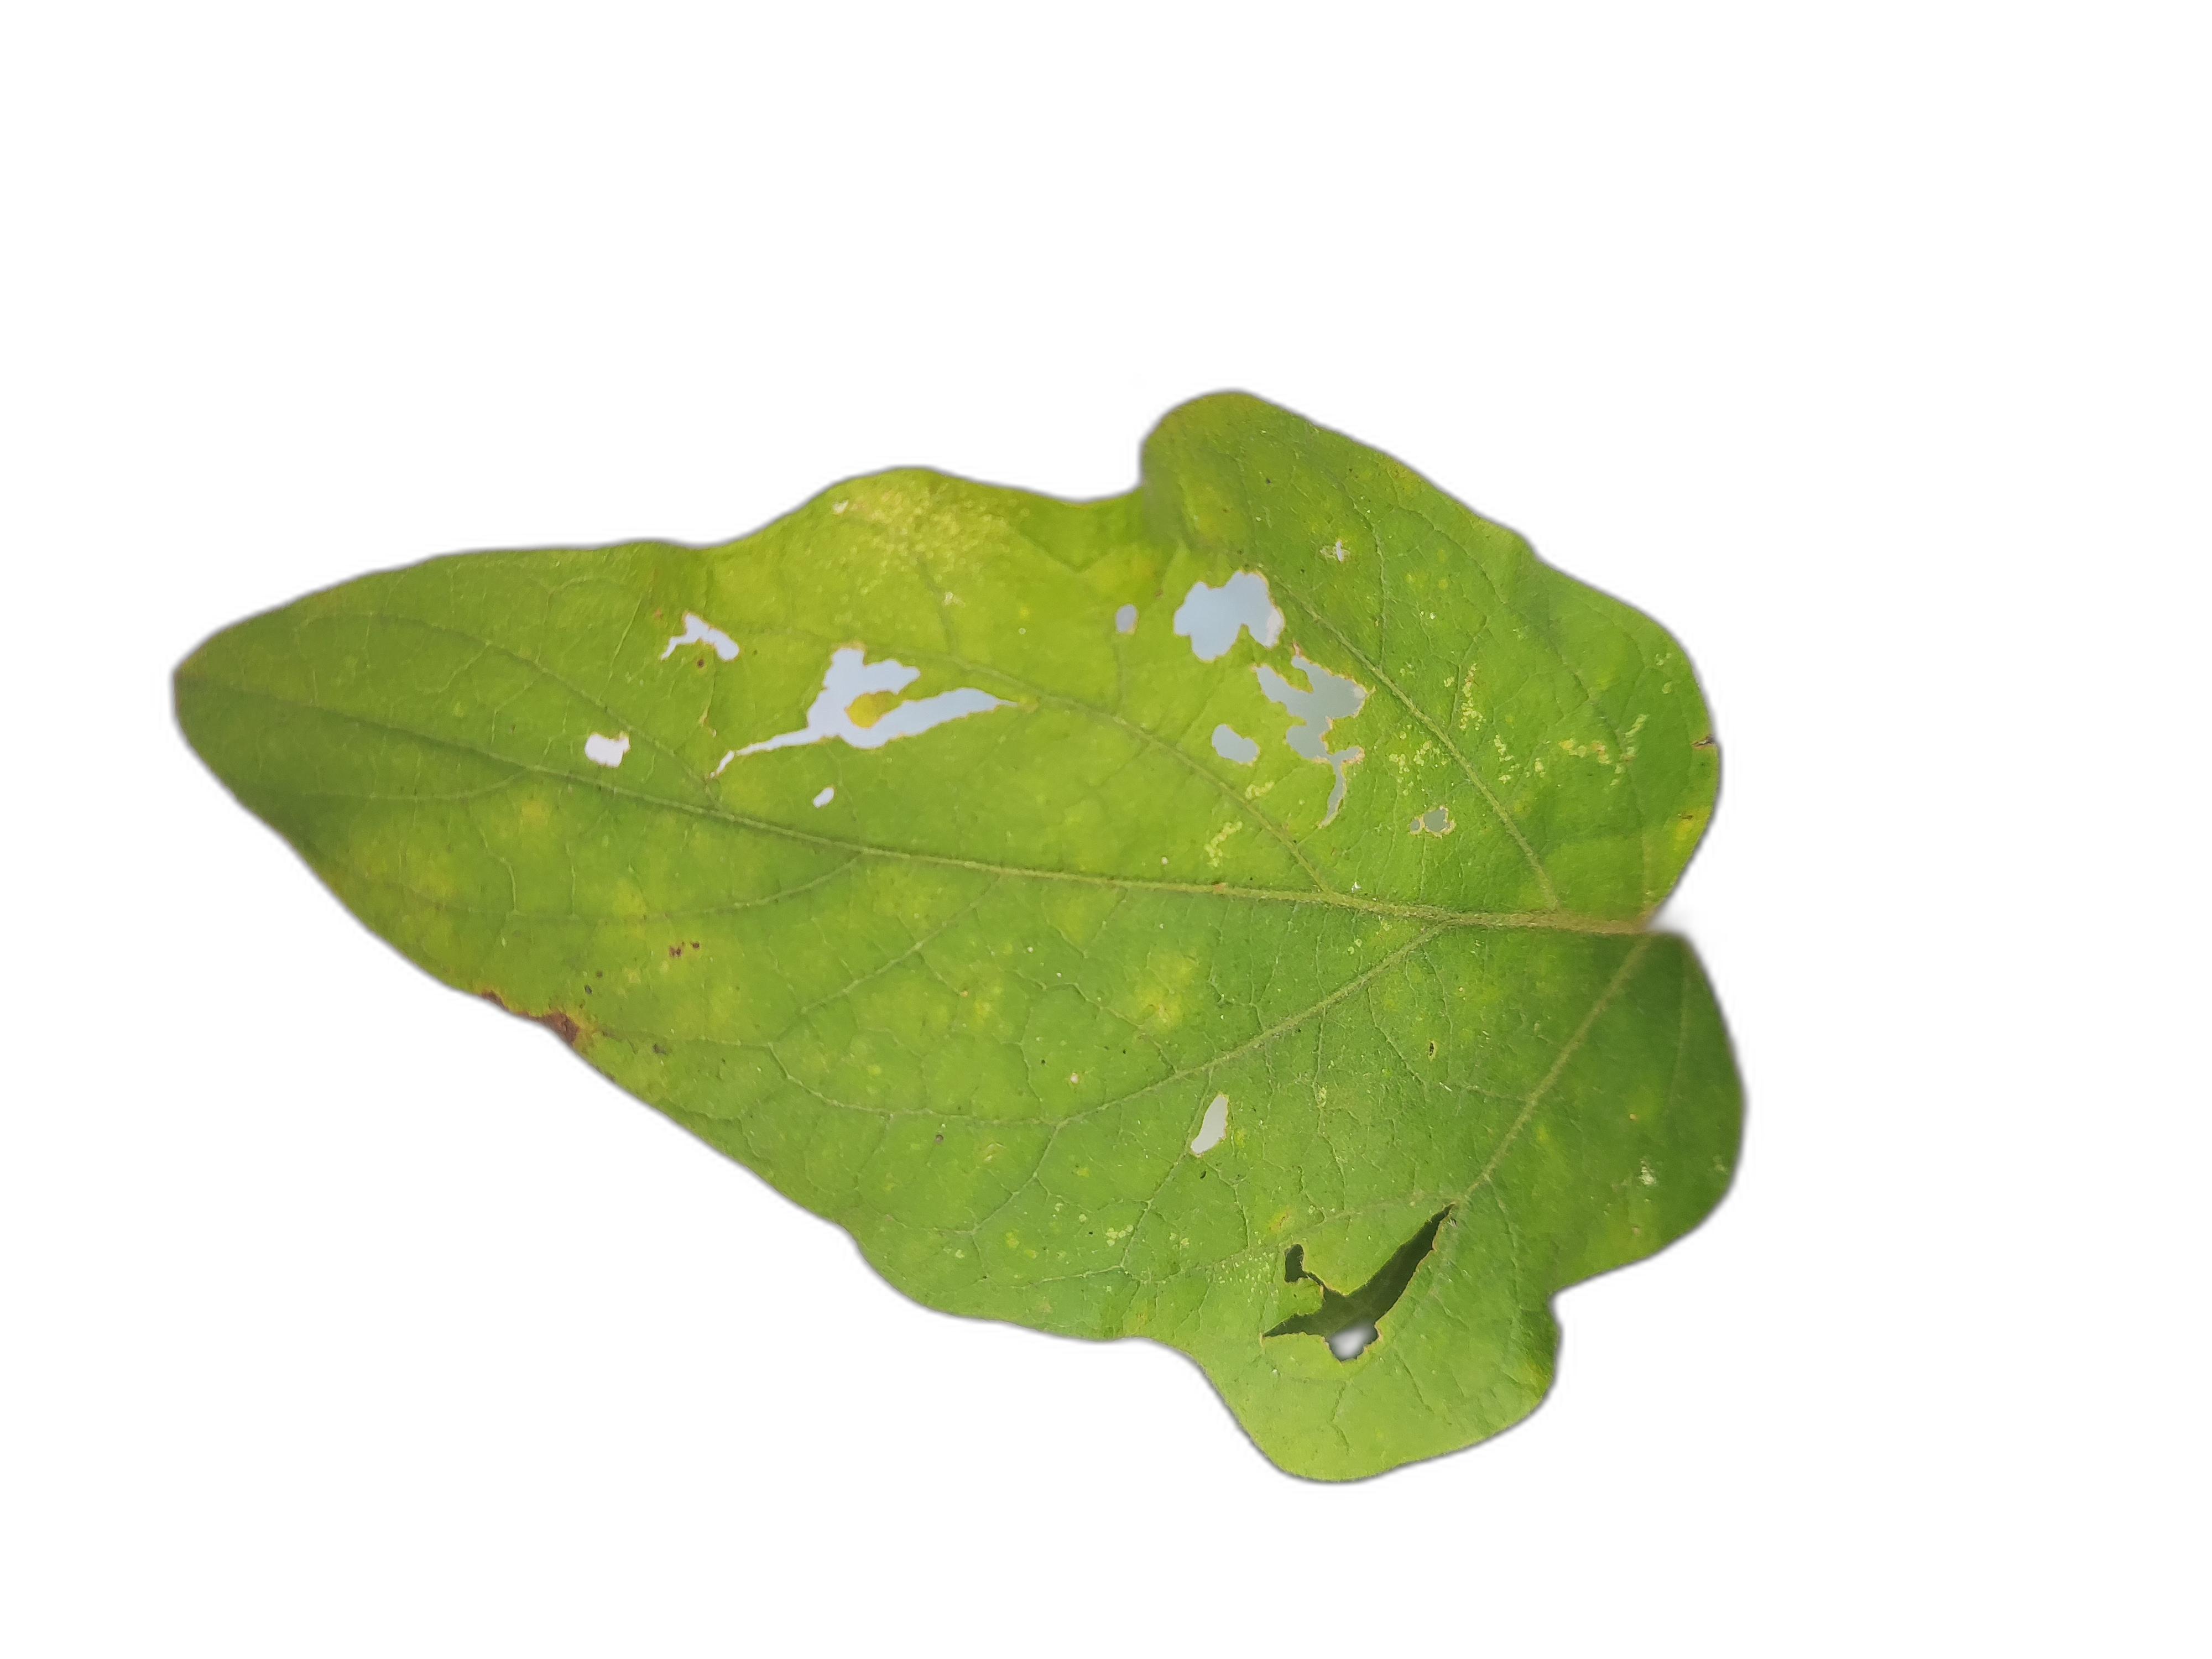
Label: Insect Pest Disease